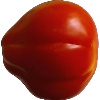
Label: Tomato 1